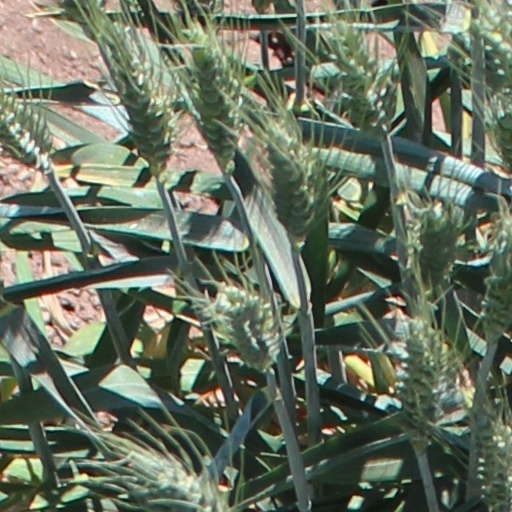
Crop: wheat